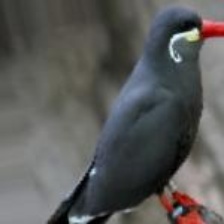
Species: INCA TERN
Scientific name: LAROSTERNA INCA